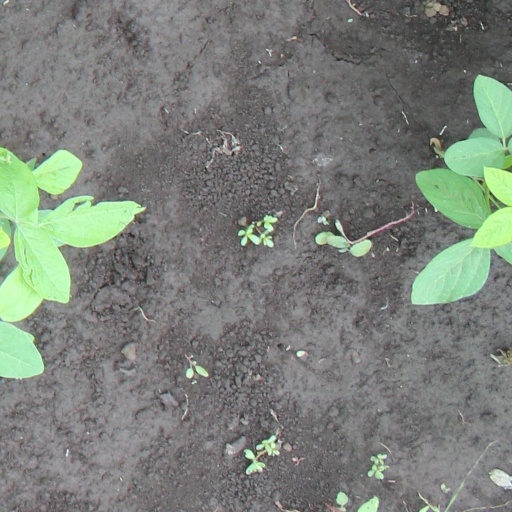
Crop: soybean